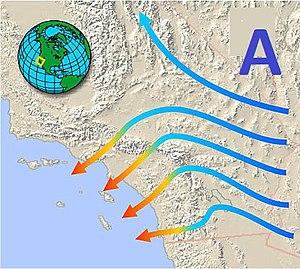
Carte montrant la position de l'anticyclone et le trajet des vents dans une situation de vent de Santa Ana.
Le vent de Santa Ana est un vent chaud et sec qui se produit souvent en Californie du Sud durant l'automne et le début de l'hiver. Il crée des conditions favorables à la propagation de nombreux incendies de forêt, dont le Cedar Fire en octobre 2003 et l'Esperanza Fire en octobre 2006. Il transporte également une grande quantité de poussières. Son nom provient de la région de la vallée du fleuve Santa Ana où il est très commun.